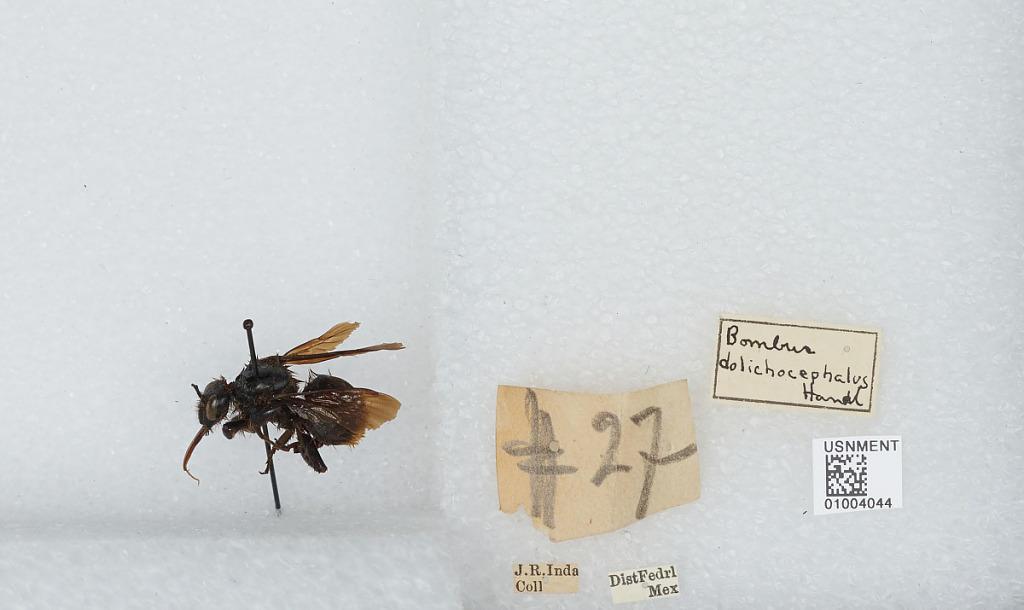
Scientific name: Bombus (Mendacibombus) defector Skorikov
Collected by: J. Inda
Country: Mexico
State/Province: Distrito Federal
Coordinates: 19.43, -99.13